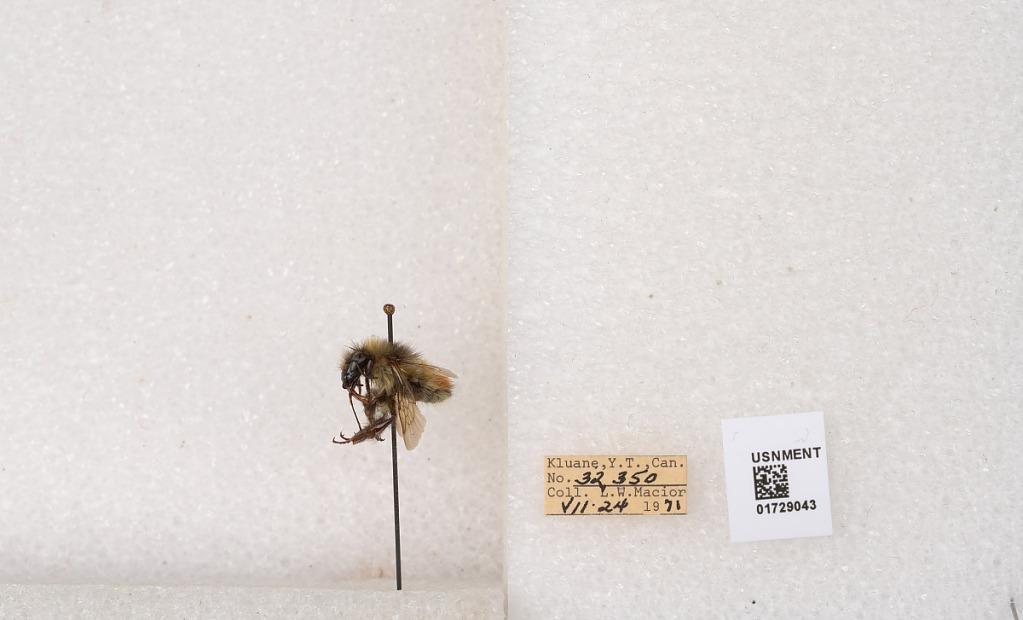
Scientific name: Bombus flavifrons Cresson
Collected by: L. Macior
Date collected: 1971-7-24
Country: Canada
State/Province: Yukon Territory
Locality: Kluane National Park and Reserve
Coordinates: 60.7493, -139.504